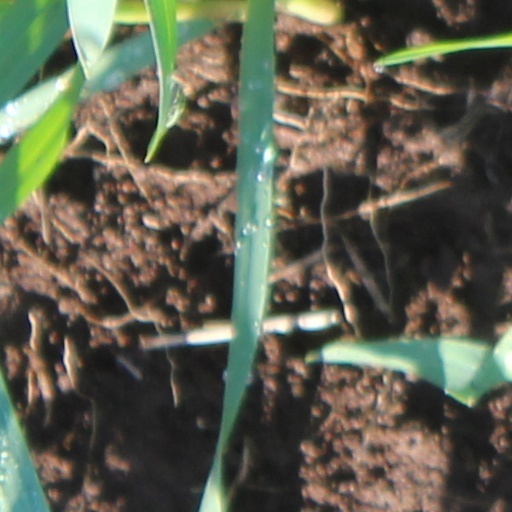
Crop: wheat